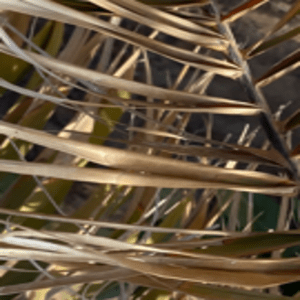
Label: Potassium Deficiency